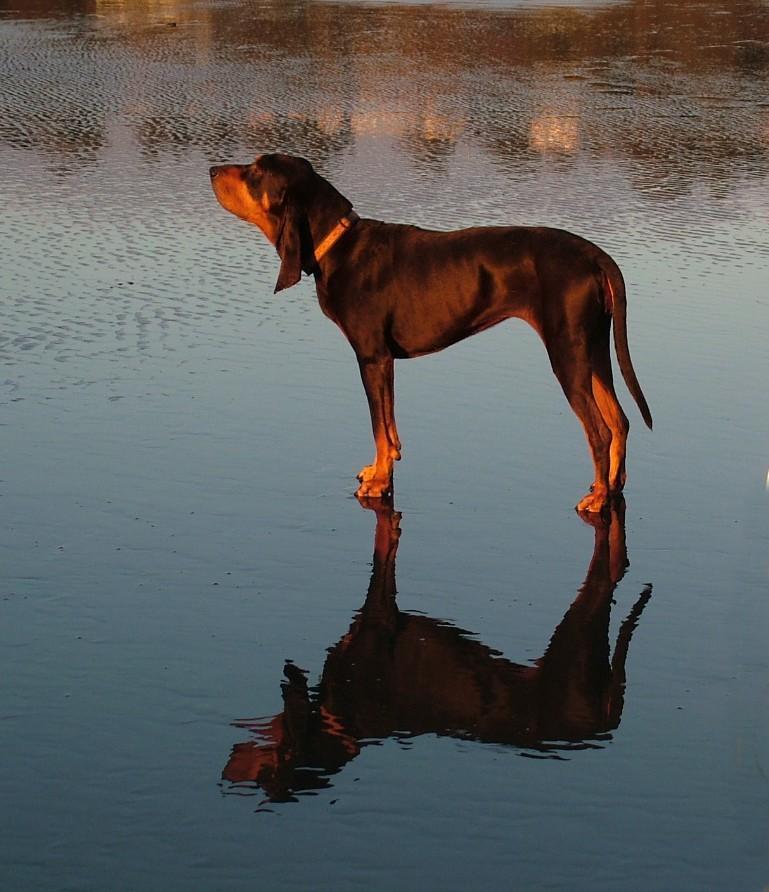
black-and-tan_coonhound